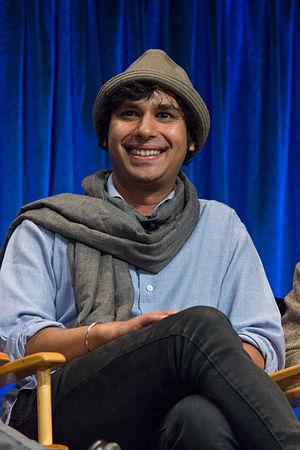
The Big Bang Theory est une sitcom américaine en 279 épisodes de 22 minutes créée par Chuck Lorre et Bill Prady, diffusée du 24 septembre 2007 au 16 mai 2019 sur le réseau CBS.